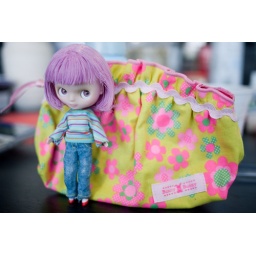
I bought this cute dollie bag in Wanda Shop in Tokyo.